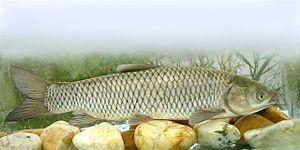
Ctenopharyngodon idella, communément appelé Carpe de roseau, Carpe herbivore, Carpe amour, Amour blanc ou Carpe chinoise, est une espèce de poissons qui se rencontre en Asie mais qui a été également introduite par l'homme dans d'autres pays où elle peut se révéler invasive comme les autres carpes asiatiques.
La faune piscicole du Japon compte environ 312 espèces différentes.